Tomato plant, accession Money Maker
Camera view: vertical (180 deg); turntable rotation: 60 degrees
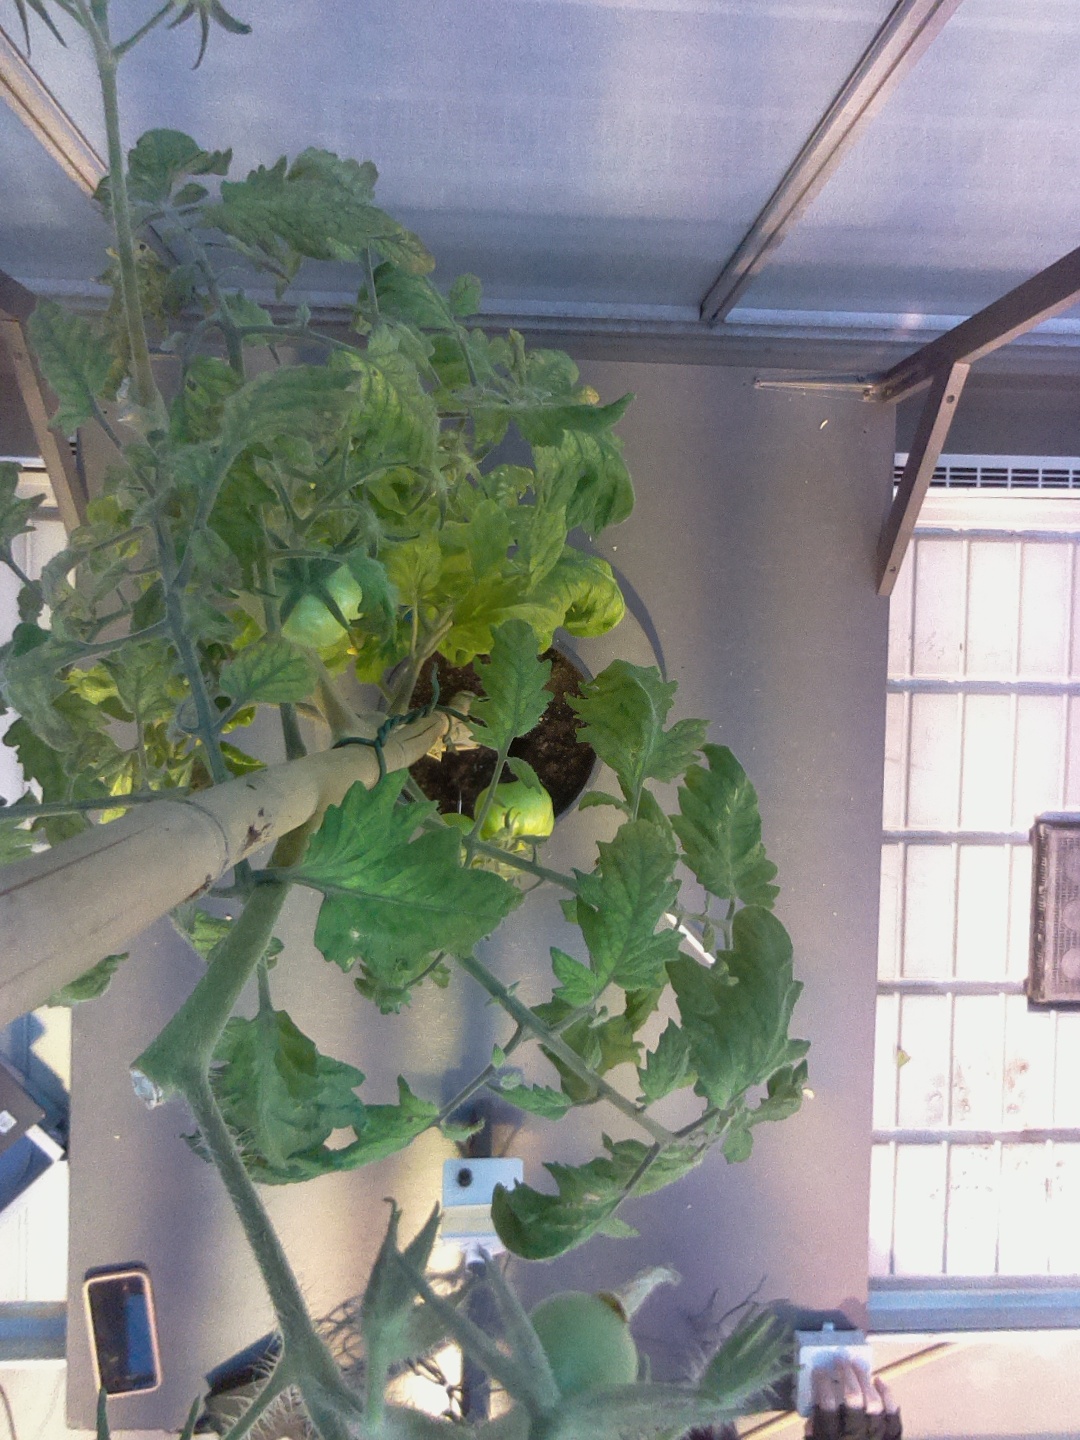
BBCH growth stage 79: 90% -100% of final fruit size